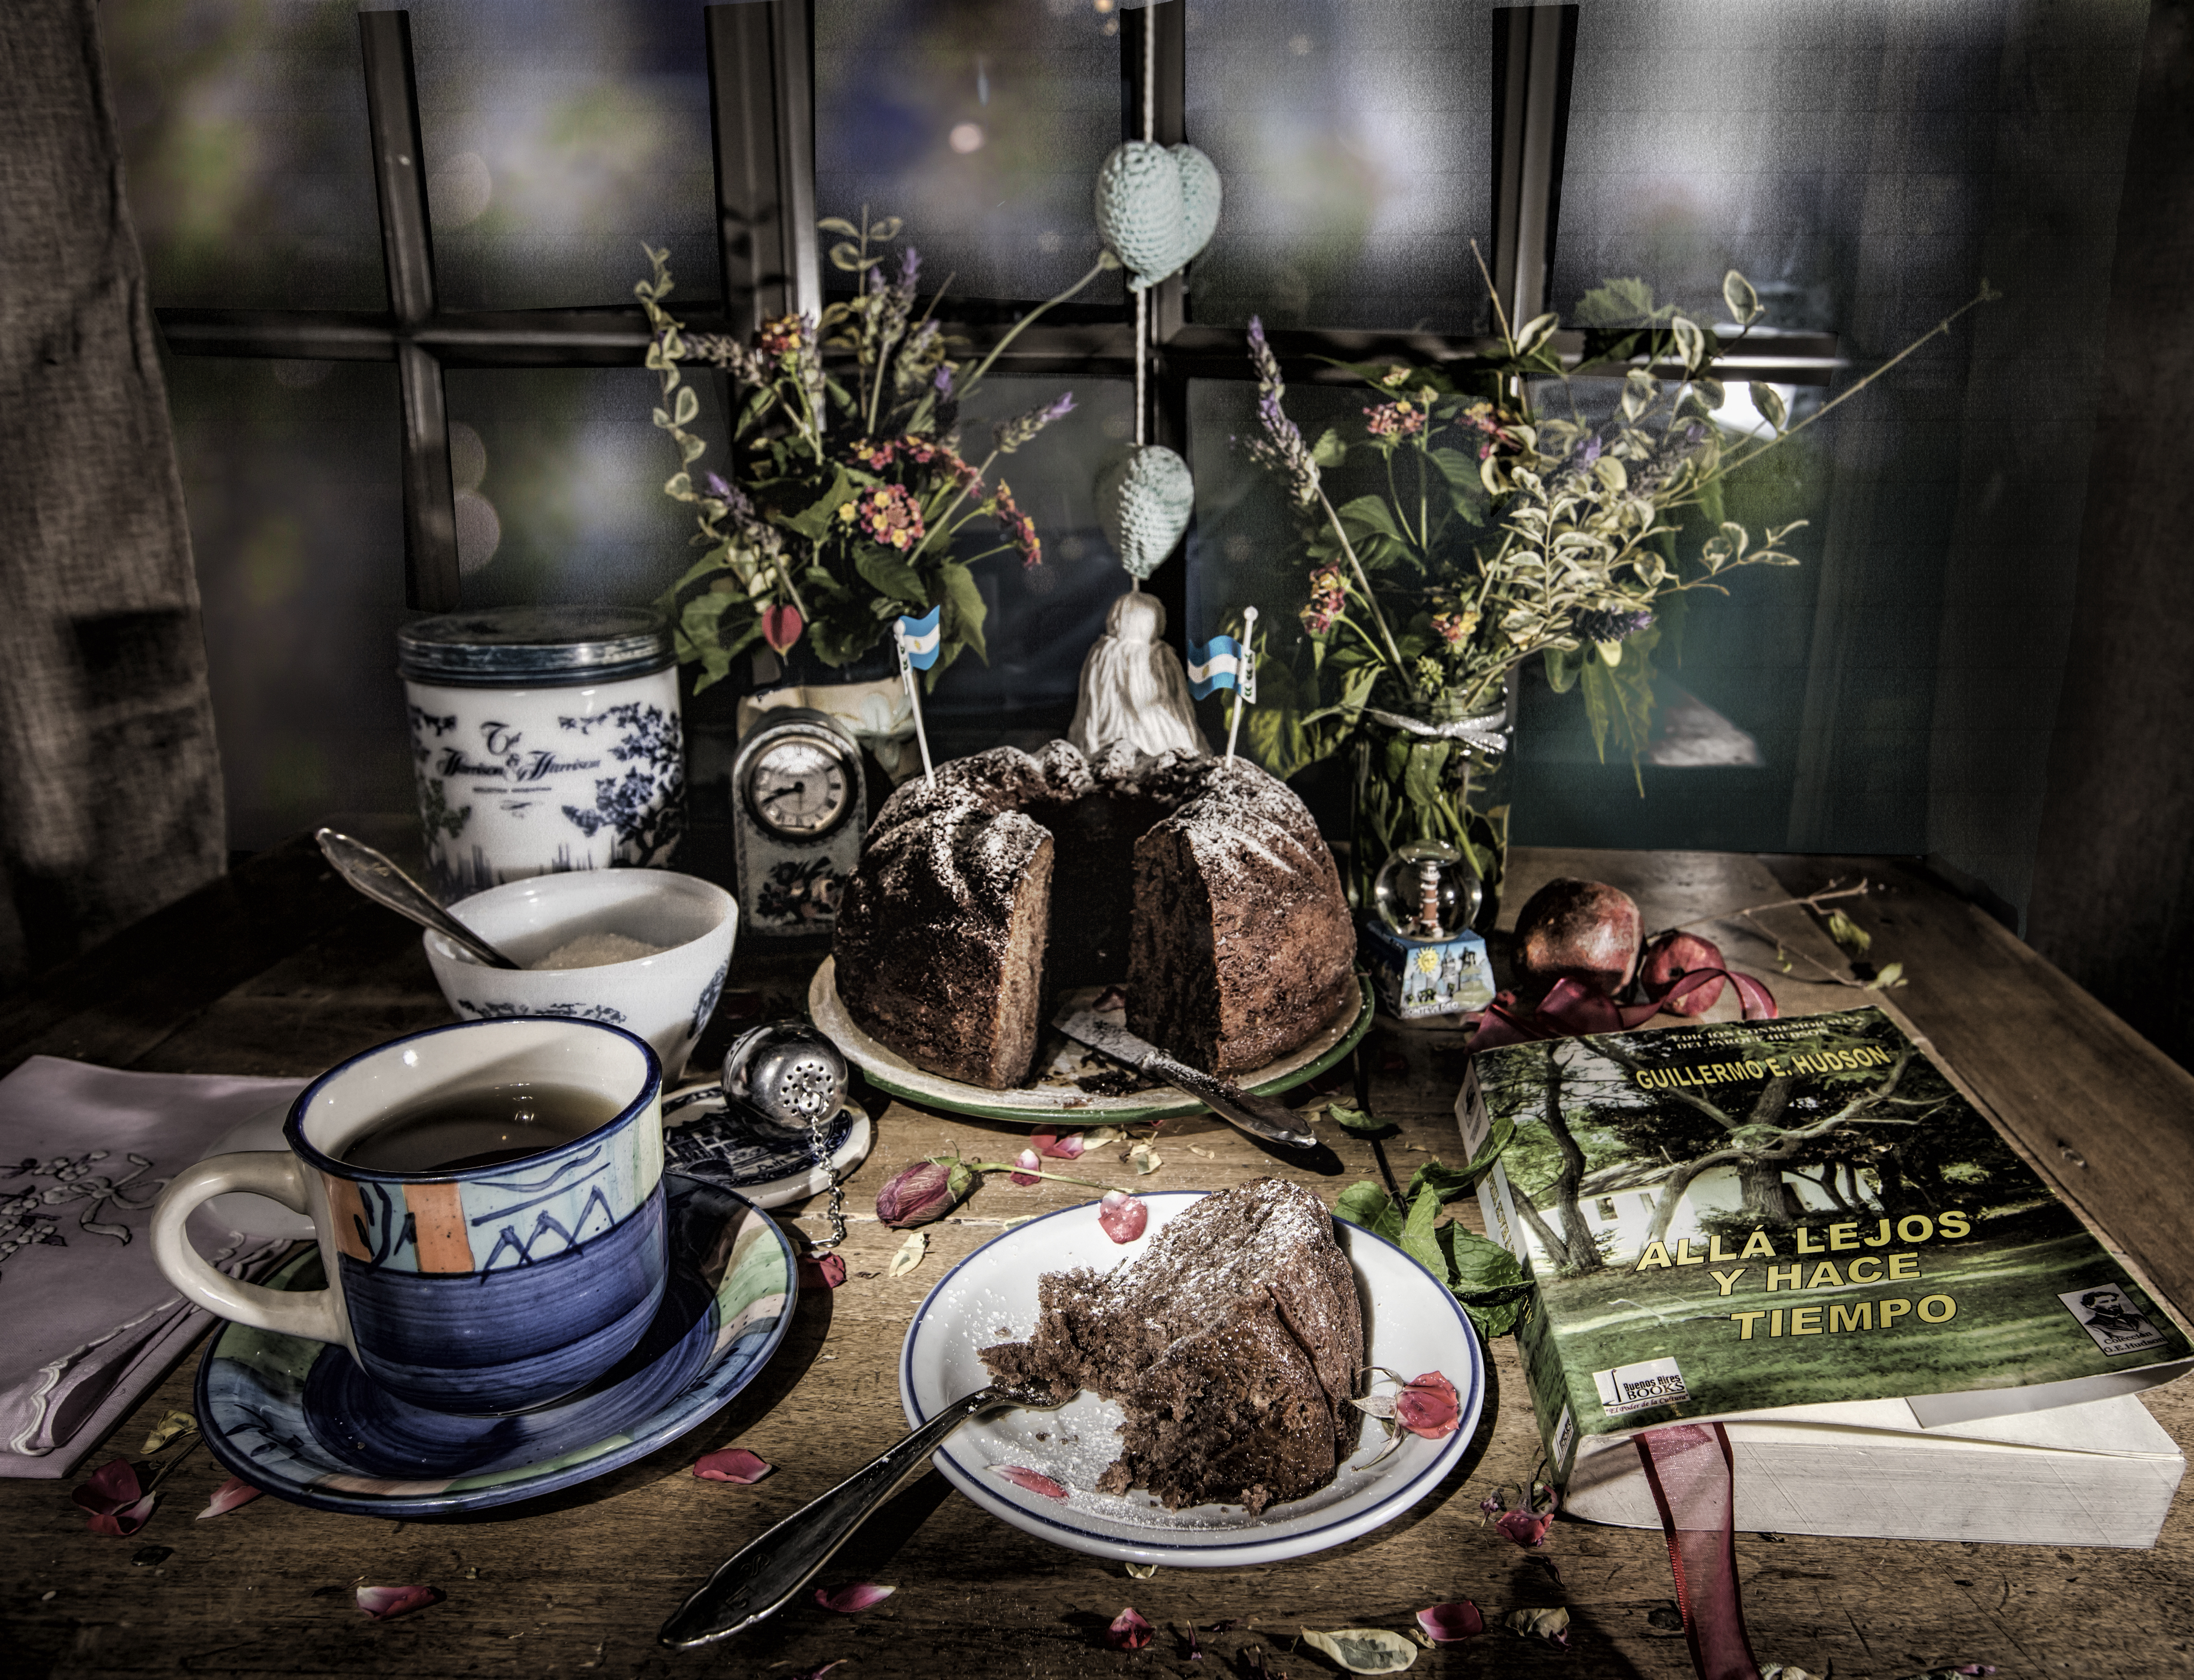
pudding, book, cafe, still life photography, still life, tableware, screenshot, room, drinkware, photography, table, tree, interior design, games, serveware, cup, Adventure game, furniture